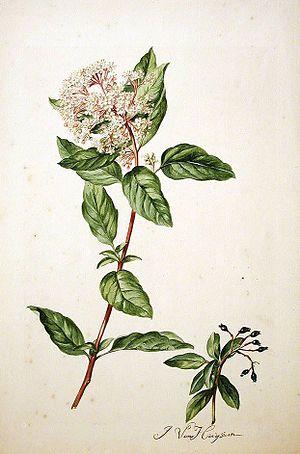
Jacob van Huysum, ou Jacobus van Huijsum est un peintre néerlandais, spécialisé dans la peinture de fleurs et de fruits.